Enosis

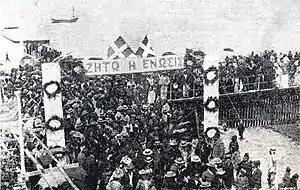
A Cypriot demonstration in the 1930s in favour of "enosis"

Enosis ("union") is an irredentist ideology held by various Greek communities living outside Greece that calls for them and the regions that they inhabit to be incorporated into the Greek state. The idea is related to the Megali Idea, a concept of a Greek state that dominated Greek politics following the creation of modern Greece in 1830. The Megali Idea called for the establishment of a larger Greek state including the lands outside Greece that remained under foreign rule following the Greek War of Independence in the 1820s, but which nevertheless still had large Greek populations.